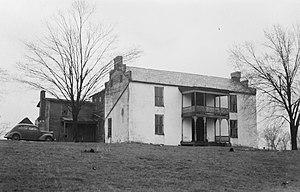
Frank Buckles, né Frank Woodruff Buckles le 1ᵉʳ février 1901 et mort le 27 février 2011, est un vétéran américain de la Première Guerre mondiale. Il a été le dernier vétéran vivant ayant combattu lors de cette guerre pour les États-Unis.